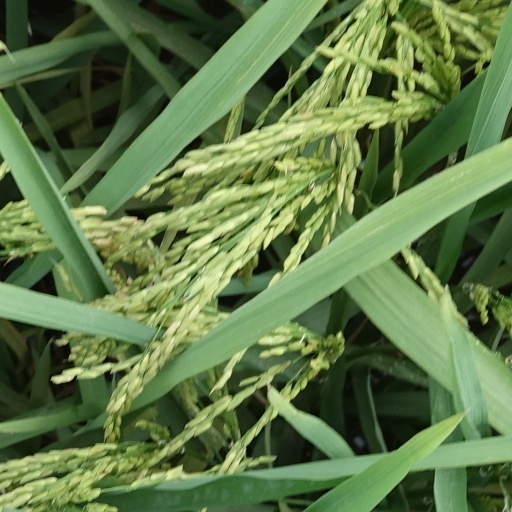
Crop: rice